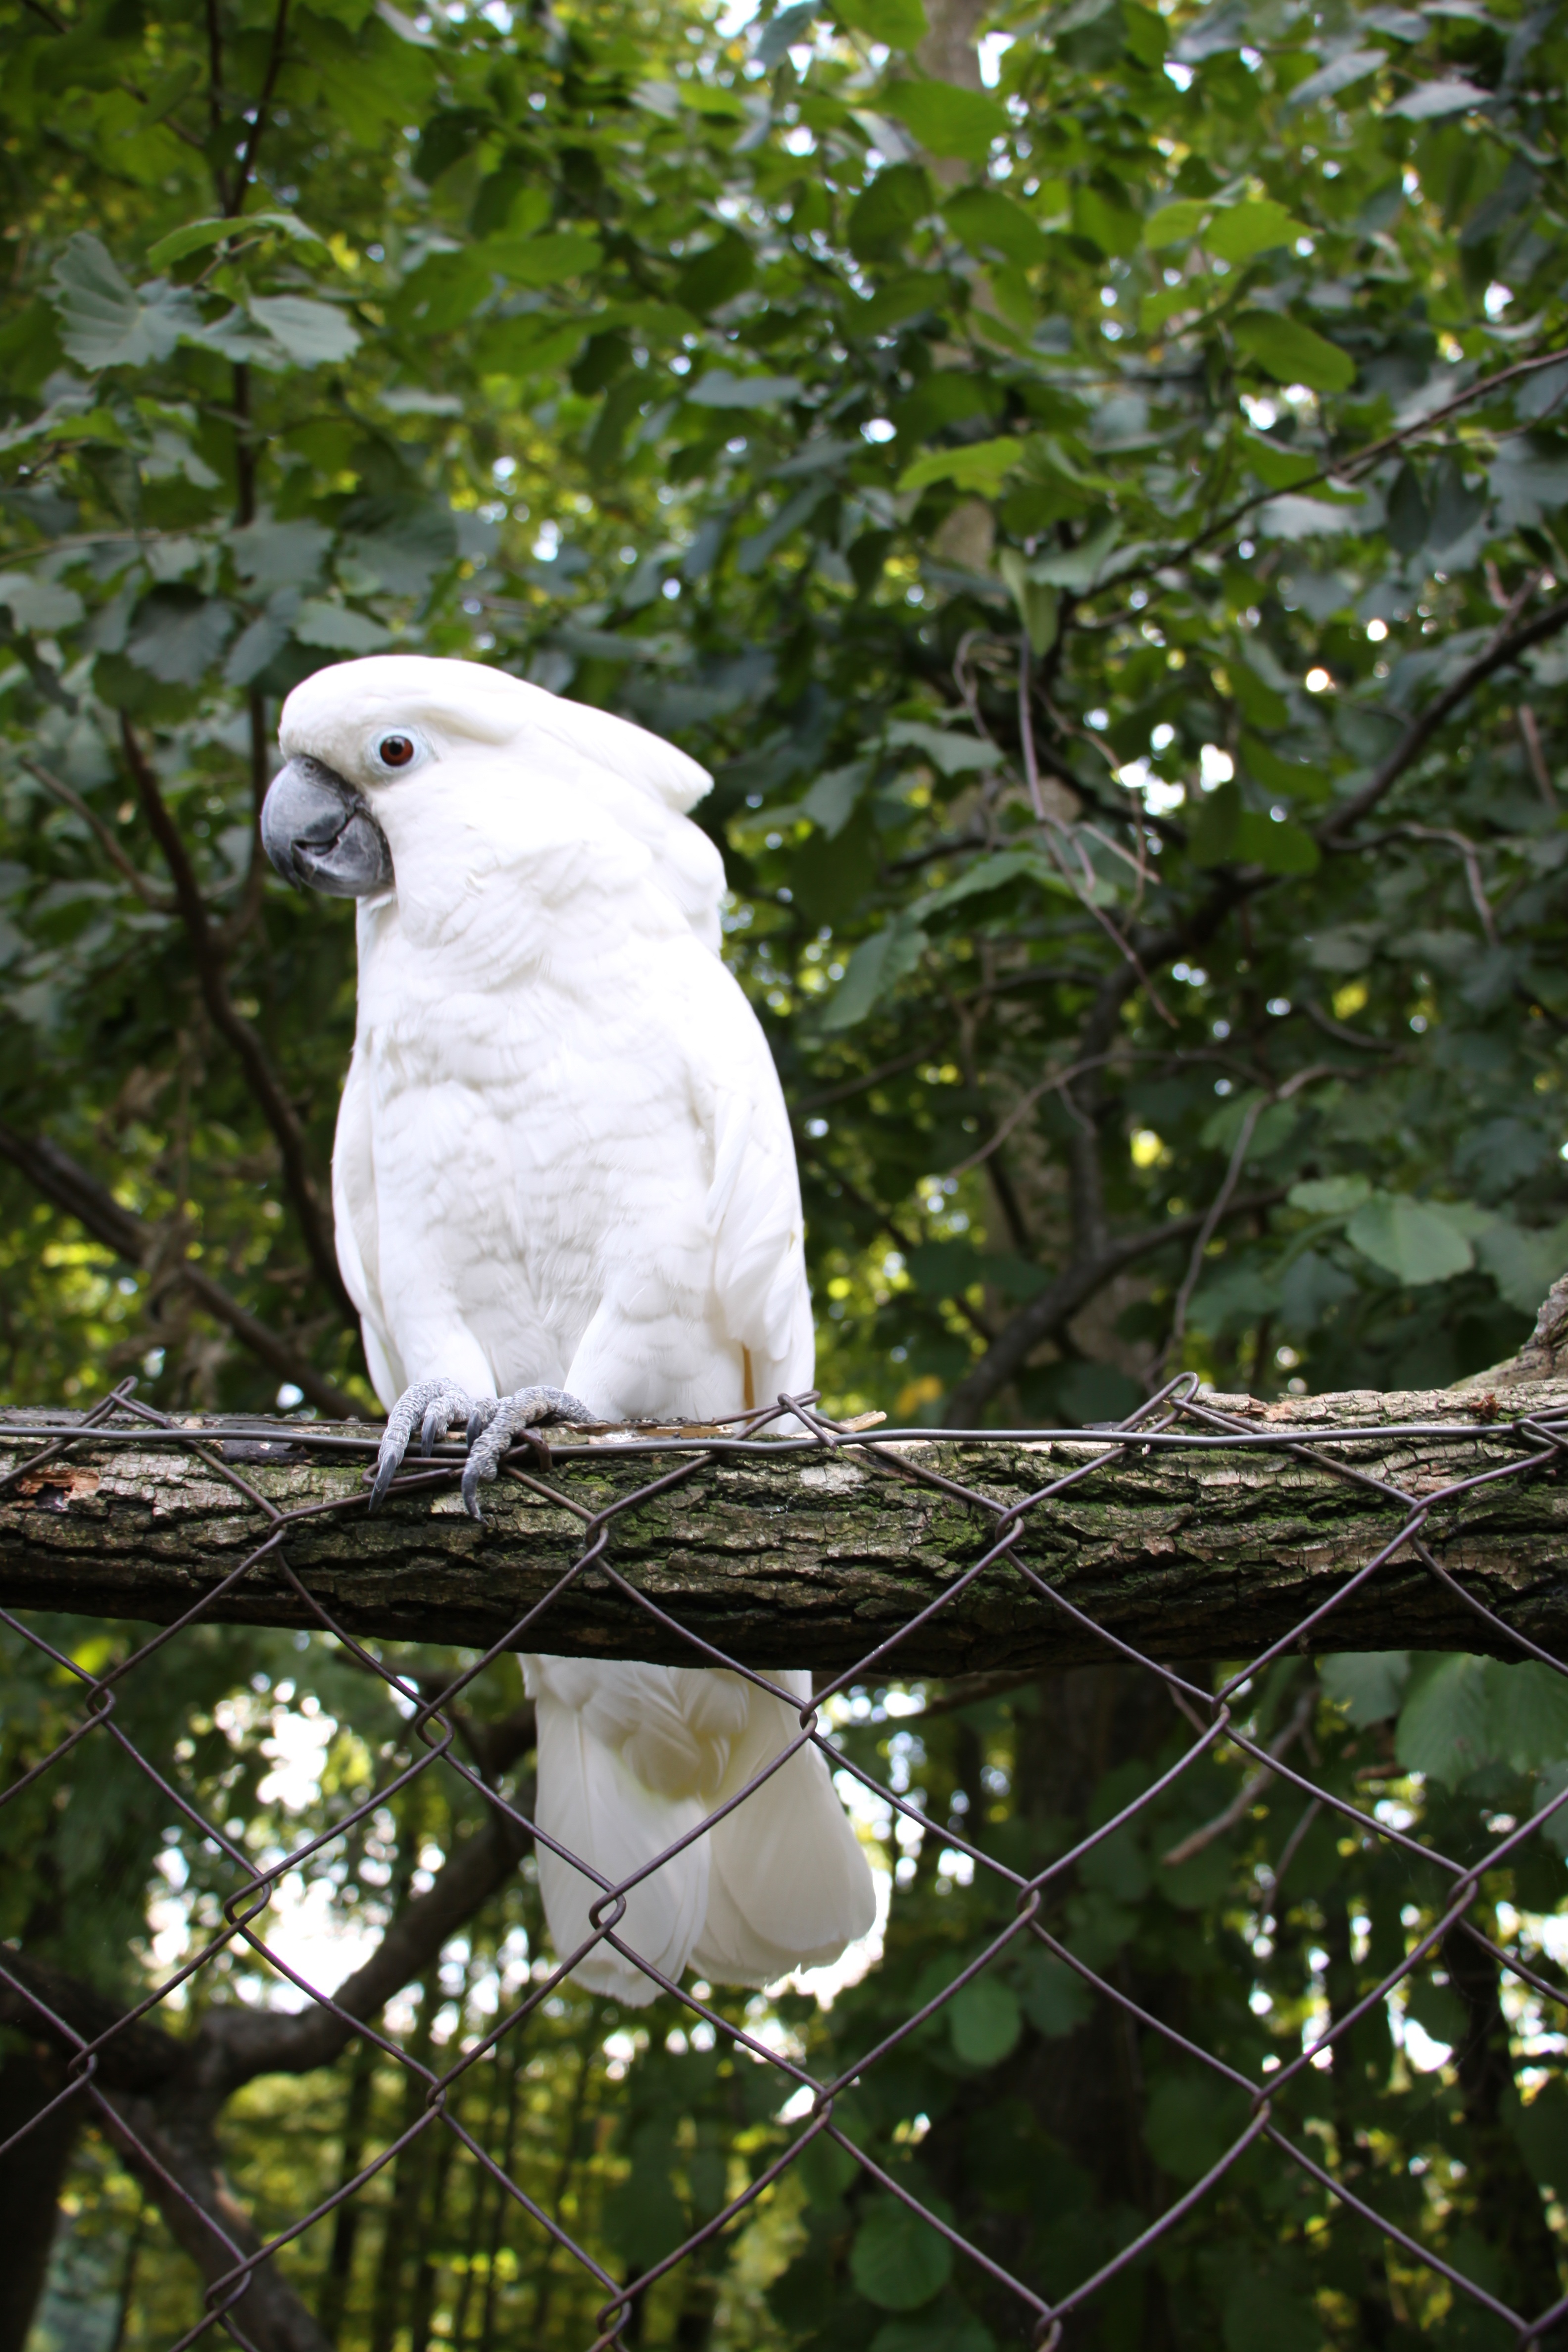
nature, branch, bird, white, animal, wildlife, beak, fauna, vertebrate, parrot, parrots, cockatoo, kakadu, sulphur crested cockatoo, parot